Pleasant Prairie, Wisconsin

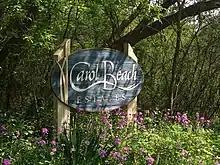
Carol Beach

Carol Beach is a residential neighborhood located in Pleasant Prairie. It is generally bordered by Lake Michigan to the east, the Wisconsin-Illinois border to the south, Sheridan Road (Wisconsin State Highway 32) to the west, and the Kenosha Sand Dunes to the north.